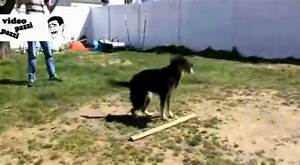
Label: dog